Williamsport, Pennsylvania

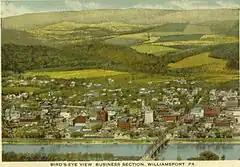
Aerial view of Williamsport from the early 20th century

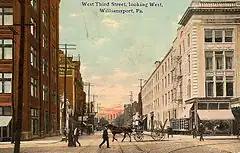
West Third Street looking west, c. 1910

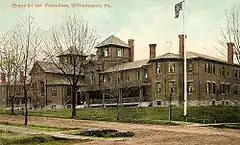
Williamsport Home for the Friendless, c. 1910

In 1763, the Battle of Muncy Hills took place during the French and Indian War. It was a clash between the Native Americans and colonists seeking homestead sites in Native American territory. In 1768, at the Treaty of Fort Stanwix, the British purchased the land that became Lycoming County from the Iroquois Nation who controlled the lands.